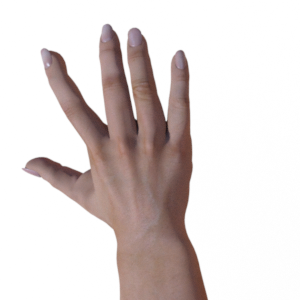
Label: paper